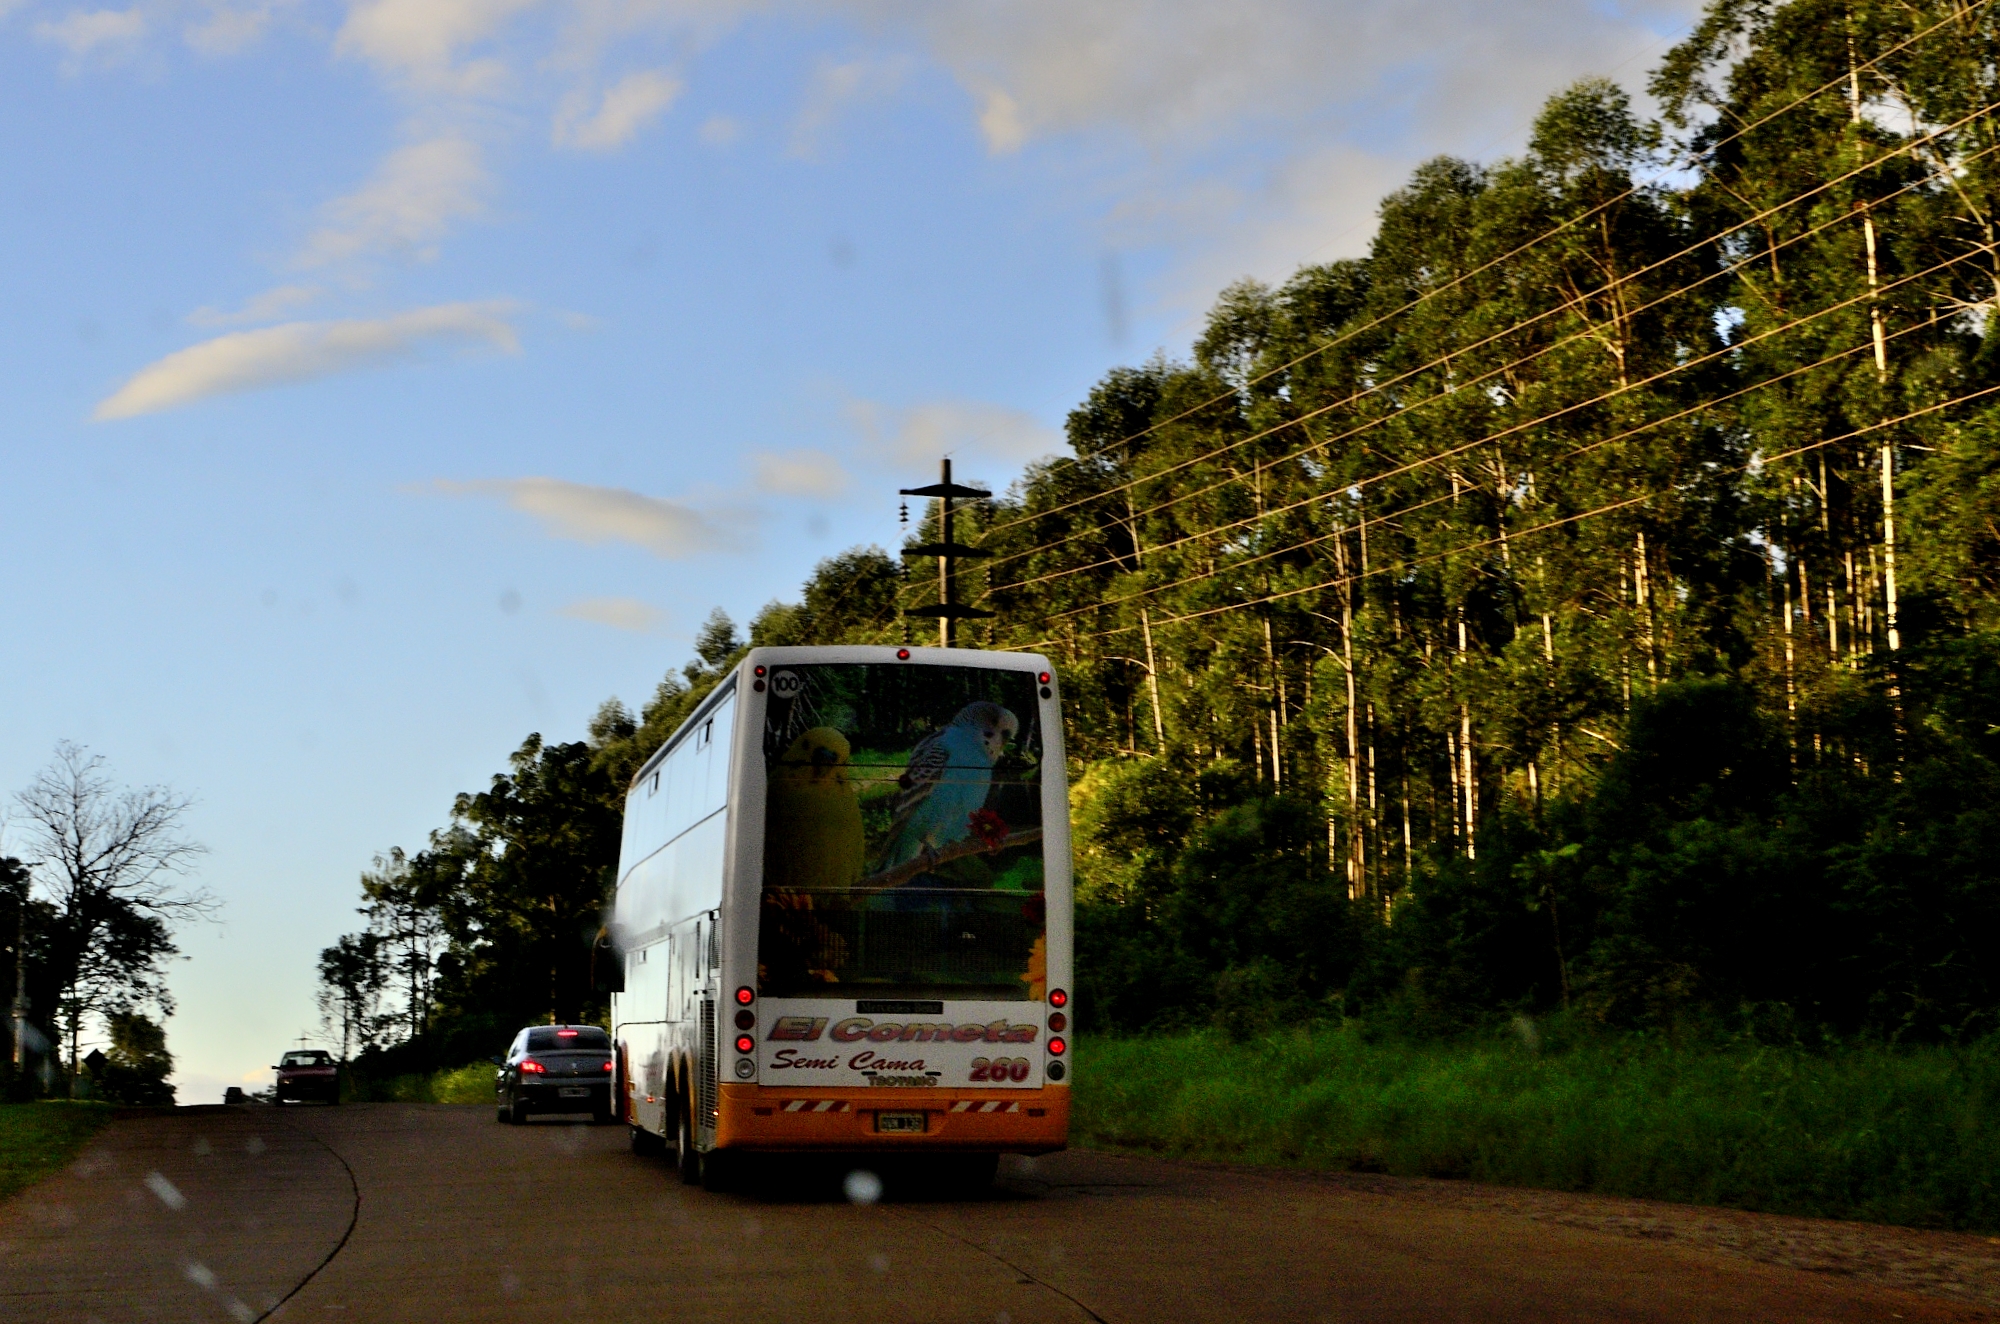
transport, vehicle, bus, pajaro, cielo, nube, misiones, colectivo, cotorra, rural area, residential area